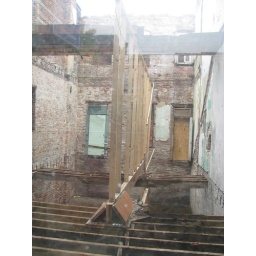
Sadly most of the old 2nd street business corridor in Jackson Ward is this decrepit.